45th Chess Olympiad

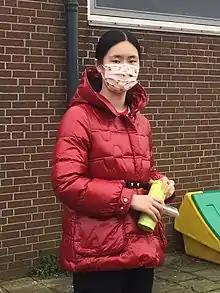
Zhu Jiner of China won an individual gold medal on board one in the Women's event.

India won the gold medal in the Open event with a total of 21 out of 22 possible match points, which broke the previous record set by the United States and Ukraine of 20 out of 22 points in 2016. They were the only unbeaten team in the tournament, having scored ten wins and one draw, and scored four match points more than the rest of the field. It was India's first overall win at the Chess Olympiads. On the road to the gold medal, they defeated the United States, Hungary and China, and were held to a draw only by Uzbekistan in the ninth round. A group of five teams finished with 17 match points (eight wins, one draw and two losses), but the pre-tournament first-seeded team of the United States and defending champions Uzbekistan achieved better tie-breakers and won the silver and bronze medals, respectively. Despite the lacklustre performance from World Champion Ding Liren, who did not win a single game in the tournament, the Chinese team was in the race for the gold until the final round and ended in fourth place due to their last-round loss to the US team. Serbia came fifth and Armenia sixth after scoring 17 match points as well. Slovenia's strong performance with 16 match points (eight wins and three losses) earned them the ninth place. For the first time in the history of Chess Olympiads, no European team won a medal in the Open event.